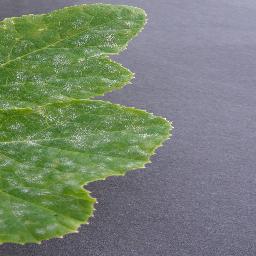
Label: Squash___Powdery_mildew